Answer in natural language. How many Dressers are visible in the scene? Choose between the following options: 2, 4, 0, 1 or 3
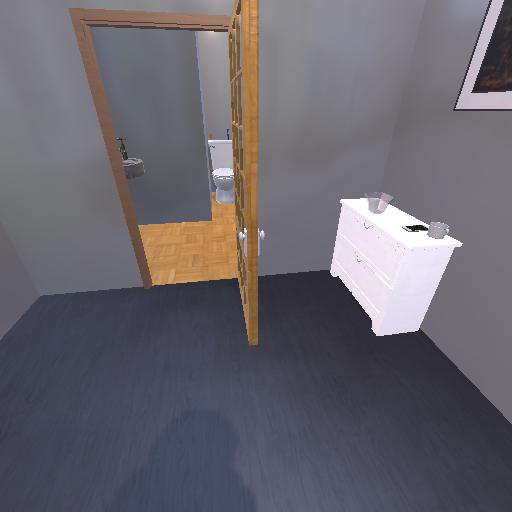
<answer>1</answer>